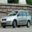
Label: automobile